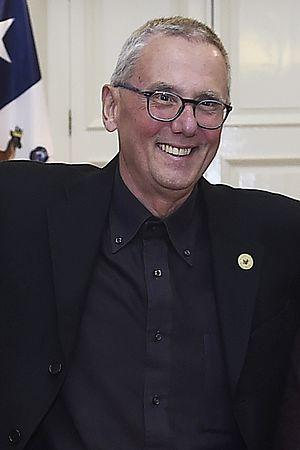
Pablo Matta Echaurren est un peintre, auteur de bande dessinée et écrivain italien né le 22 janvier 1951 à Rome.